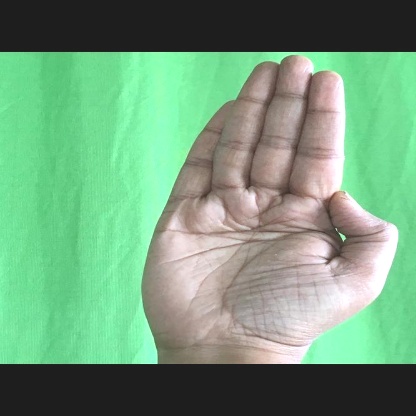
Mudra: Pathaka